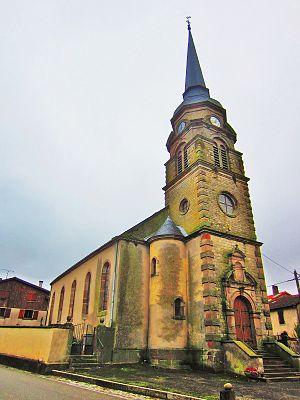
Eglise Domnon Dieuze
Domnom-lès-Dieuze ou localement Domnom est une commune française située dans le département de la Moselle, en région Grand Est.